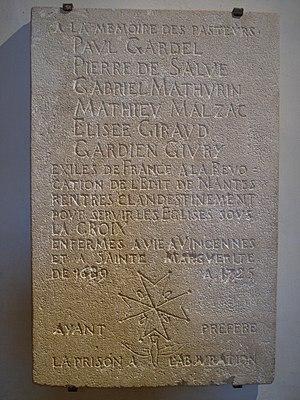
Plaque en mémoire des pasteurs huguenots arbitrairement détenus dans la prison du fort-Royal de l'île Sainte-Marguerite (Alpes-Maritimes). Le texte est ""A la mémoire des pasteurs
Les Occitans forment une ethnie d’Europe occidentale originaire de l’isthme entre Atlantique et Méditerranée connu sous le nom d’Occitanie. La notion d’Occitanie recouvre une réalité anthropologique et linguistique. Le fait que les Occitans constituent aussi un peuple ou une nation dans le territoire où est parlé l'occitan est parfois controversé par absence d'union politique. Toutefois, on peut noter que l'espace de l'ancien occitan correspond au diocèse de Vienne ou encore au Royaume d'Aquitaine, ainsi qu'à la fin du XIXᵉ siècle il y a eu une renaissance des mouvements identitaires et nationalistes provençaux. Parfois, on y englobe les Catalans car en 1933 ils se revendiquaient encore "pays d'oc", jusqu'au séparatisme linguistique qui a eu lieu en 1934.